Oscillating multi-tool

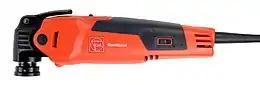
Fein Multimaster without blade attached

An oscillating multi-tool or oscillating saw is a multitool and power tool that oscillates (rather than rotating or reciprocating), powered by battery or mains. The name "multi-tool" is a reference to the many functions that this tool can perform with the range of attachments available. "Master Tool" is also a trade name used in North America, short for the original tool by Fein called the Multi-Master. Attachments are available for sawing, sanding, rasping, grinding, scraping, cutting, and polishing.